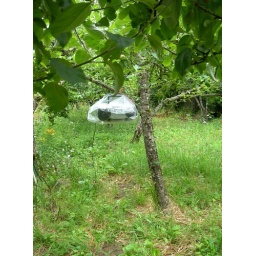
radio in apple tree